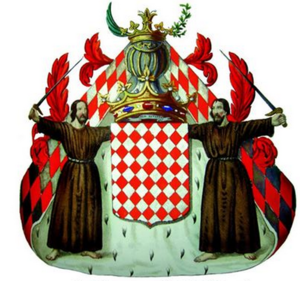
Francesco Grimaldi dit « le Rusé », est un personnage génois du XIIIᵉ siècle qui s'est emparé de Monaco par la ruse le 8 janvier 1297 et y a établi la dynastie des Grimaldi, qui règne toujours au XXIᵉ siècle.
L'Église catholique romaine en principauté de Monaco fait partie de l'Église catholique, sous la direction spirituelle du pape à Rome. Tout en ayant des liens forts avec l'Église catholique en France et l'Église catholique en Italie, le pays ne forme qu'un seul diocèse, l'archidiocèse de Monaco, qui n'est membre d'aucune conférence nationale.